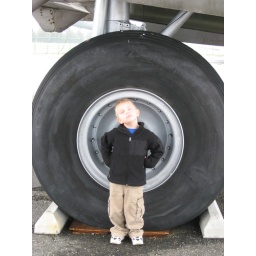
Jacob standing in front of a plane wheel